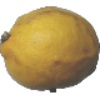
Label: Lemon 1